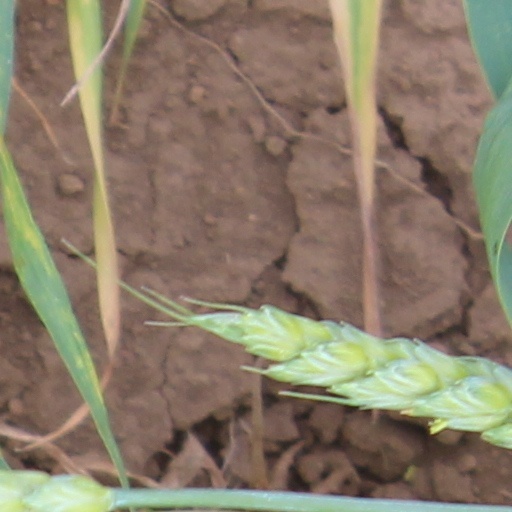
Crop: wheat